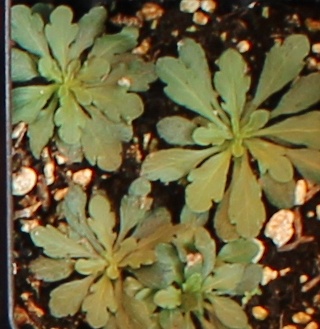
Label: Horseweed